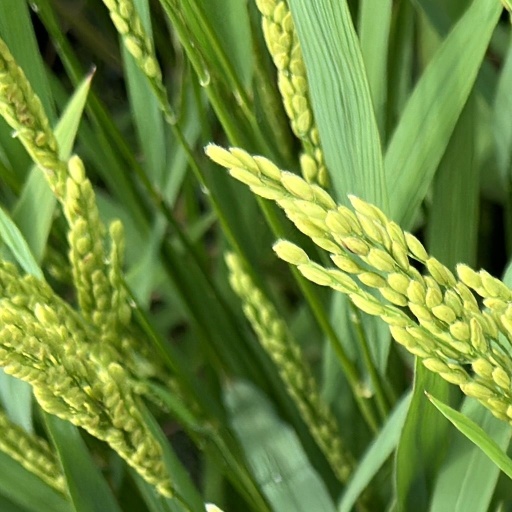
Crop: rice